Broadway Avenue Historic District (Cleveland)

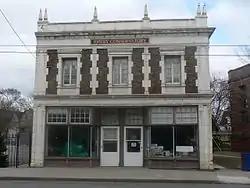
Hruby Conservatory of Music

The historic district contains 43 commercial buildings constructed between 1888 and 1930, Our Lady of Lourdes Church, and Our Lady of Lourdes School. Architectural styles represented include Early Commercial, Italianate, Neoclassical, Queen Anne, Renaissance Revival, and Jacobean Revival. Buildings range in height from one to six stories, and all of them front directly onto the sidewalk with no setback. Among the buildings included in the historic district are: